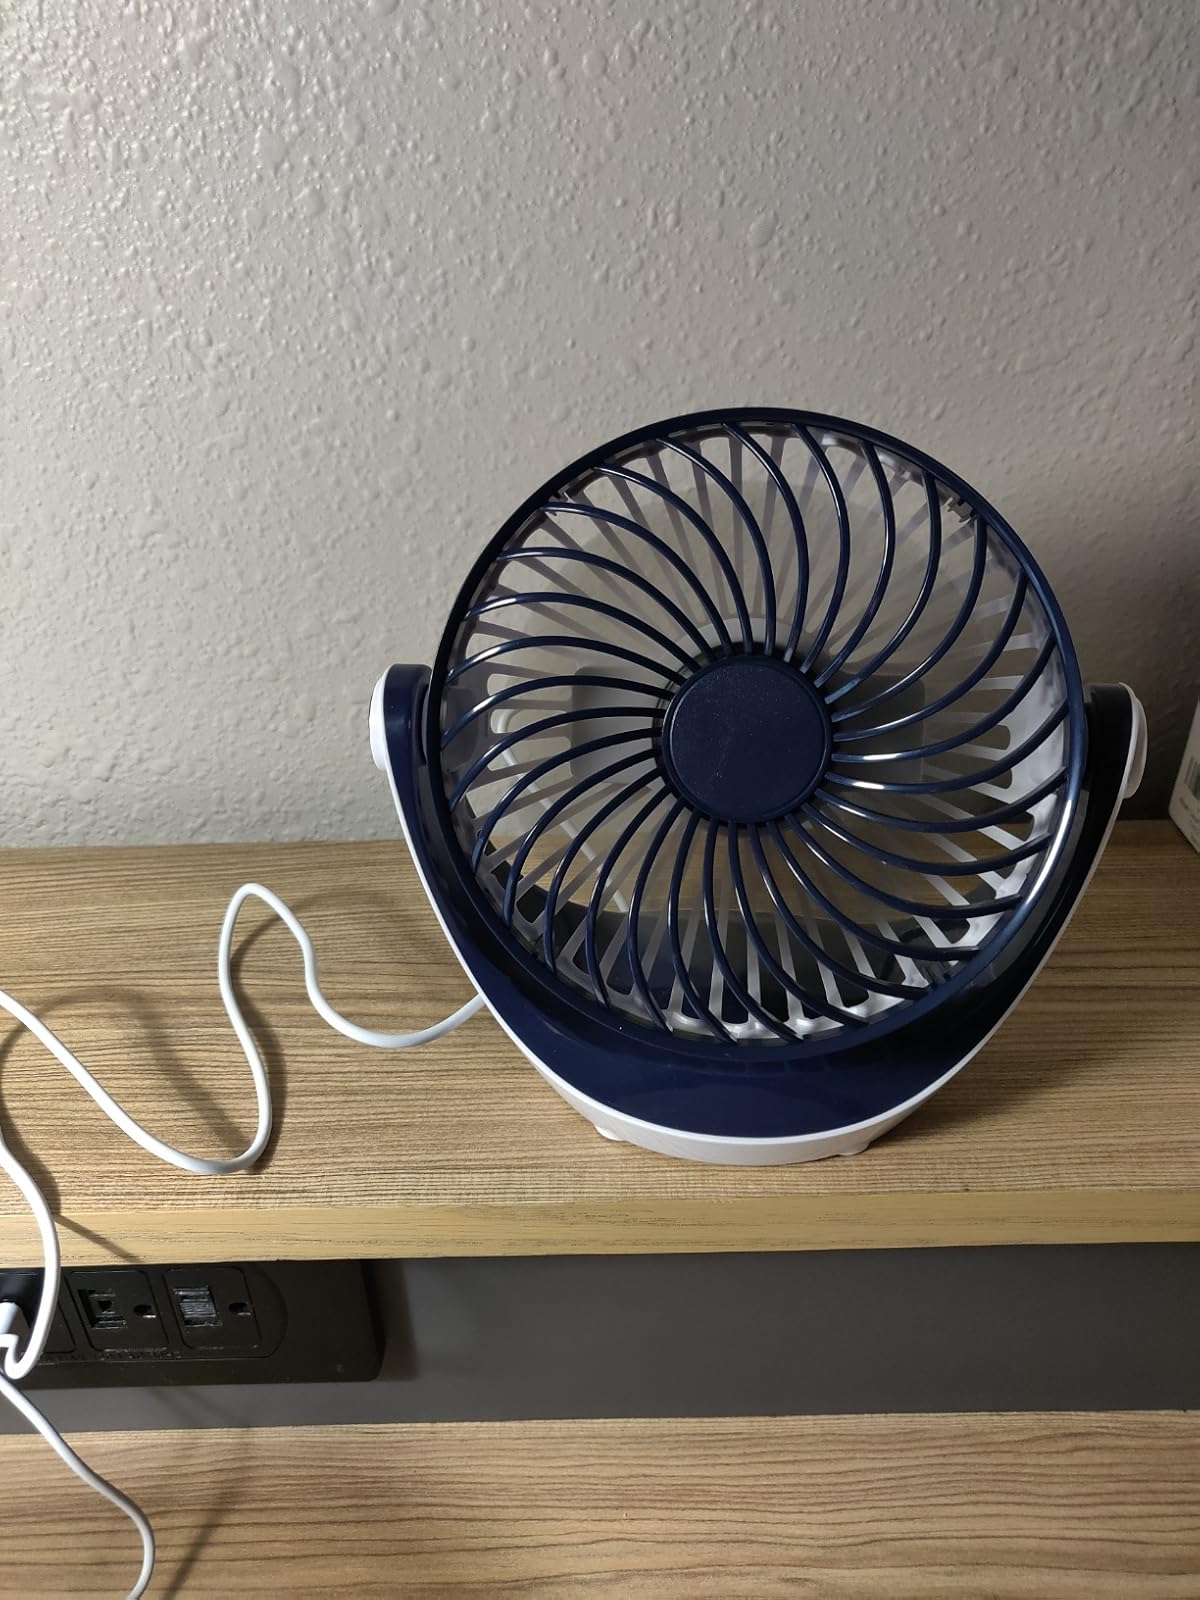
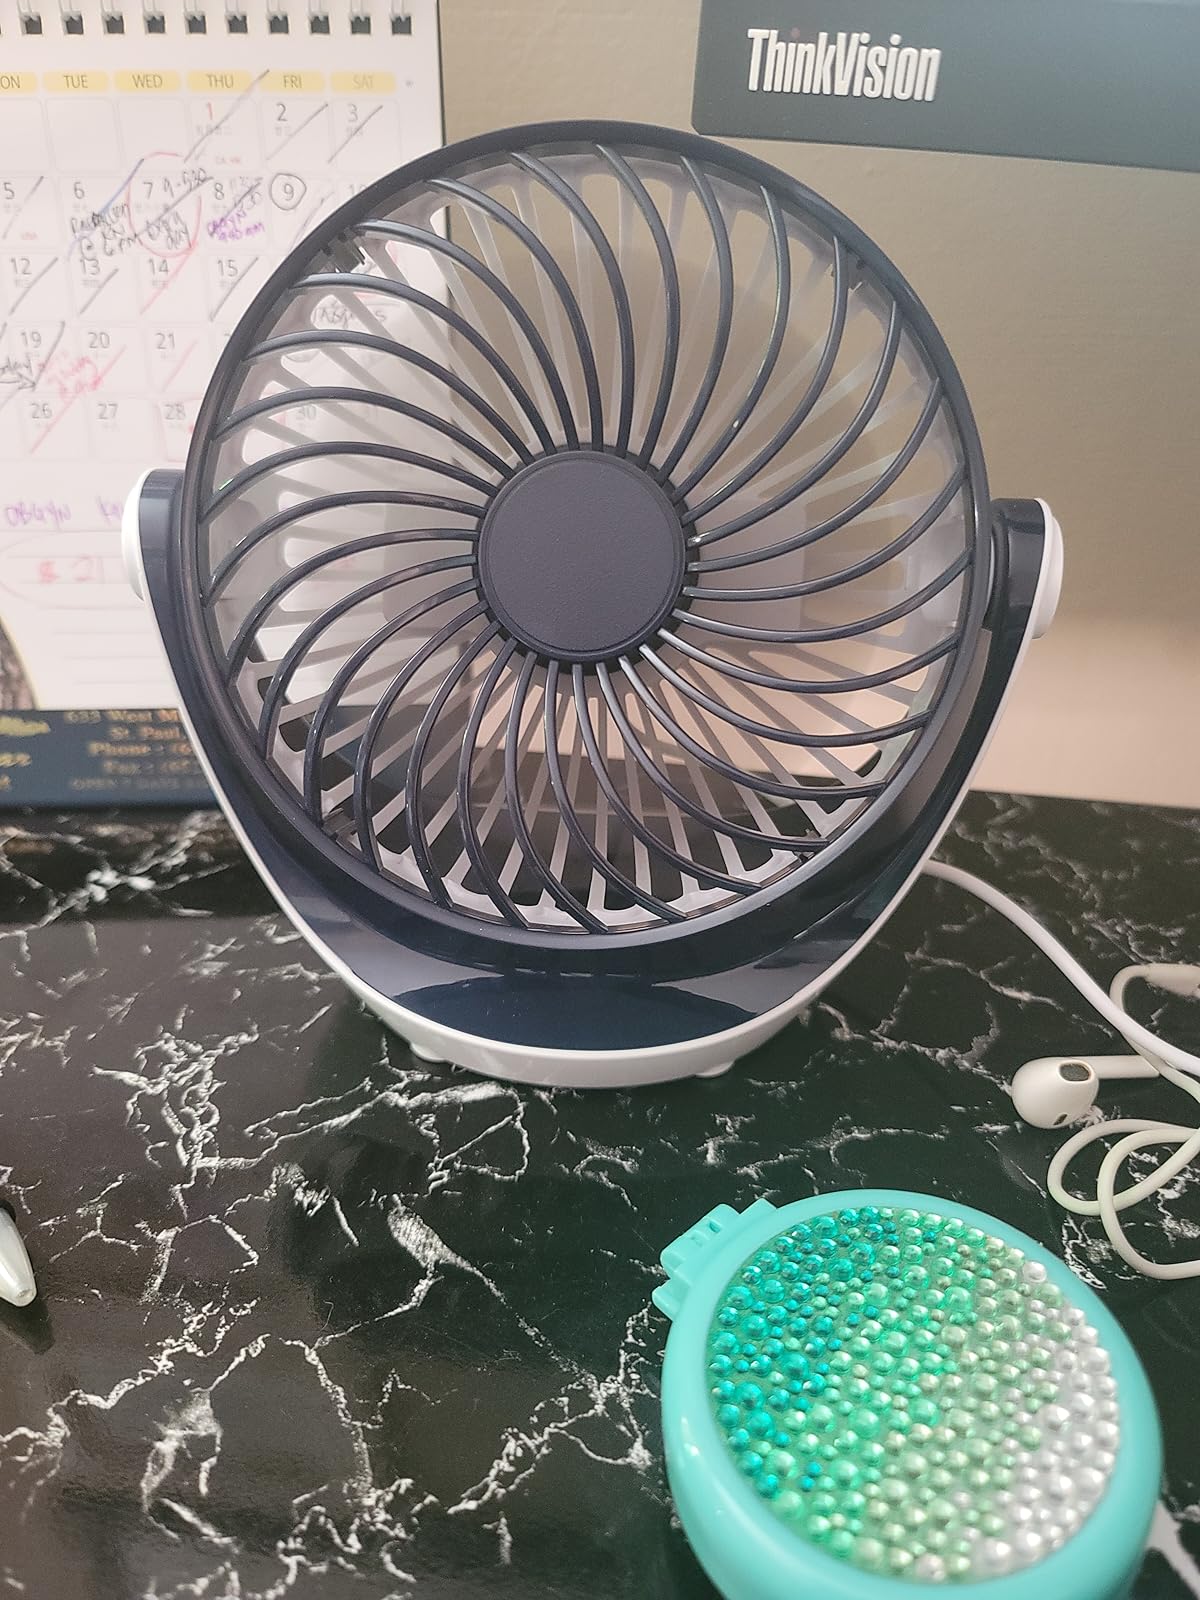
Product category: fan
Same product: yes